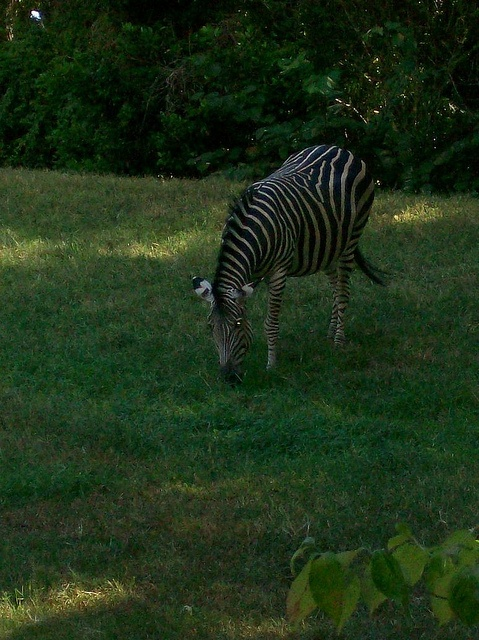
A zebra grazing on lush green grass next to trees.
A lone zebra grazing on the green grass in a field.
A zebra eating grass in a shady clearing.
A zebra standing in the green grass and shade with its head down in the grass.
A single zebra eating grass in the middle of the field.